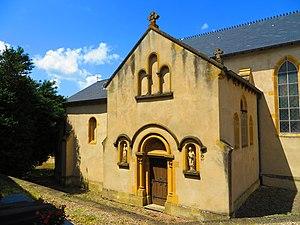
Cherisey Chapelle castrale
Chérisey est une commune française située dans le département de la Moselle en région Grand Est.